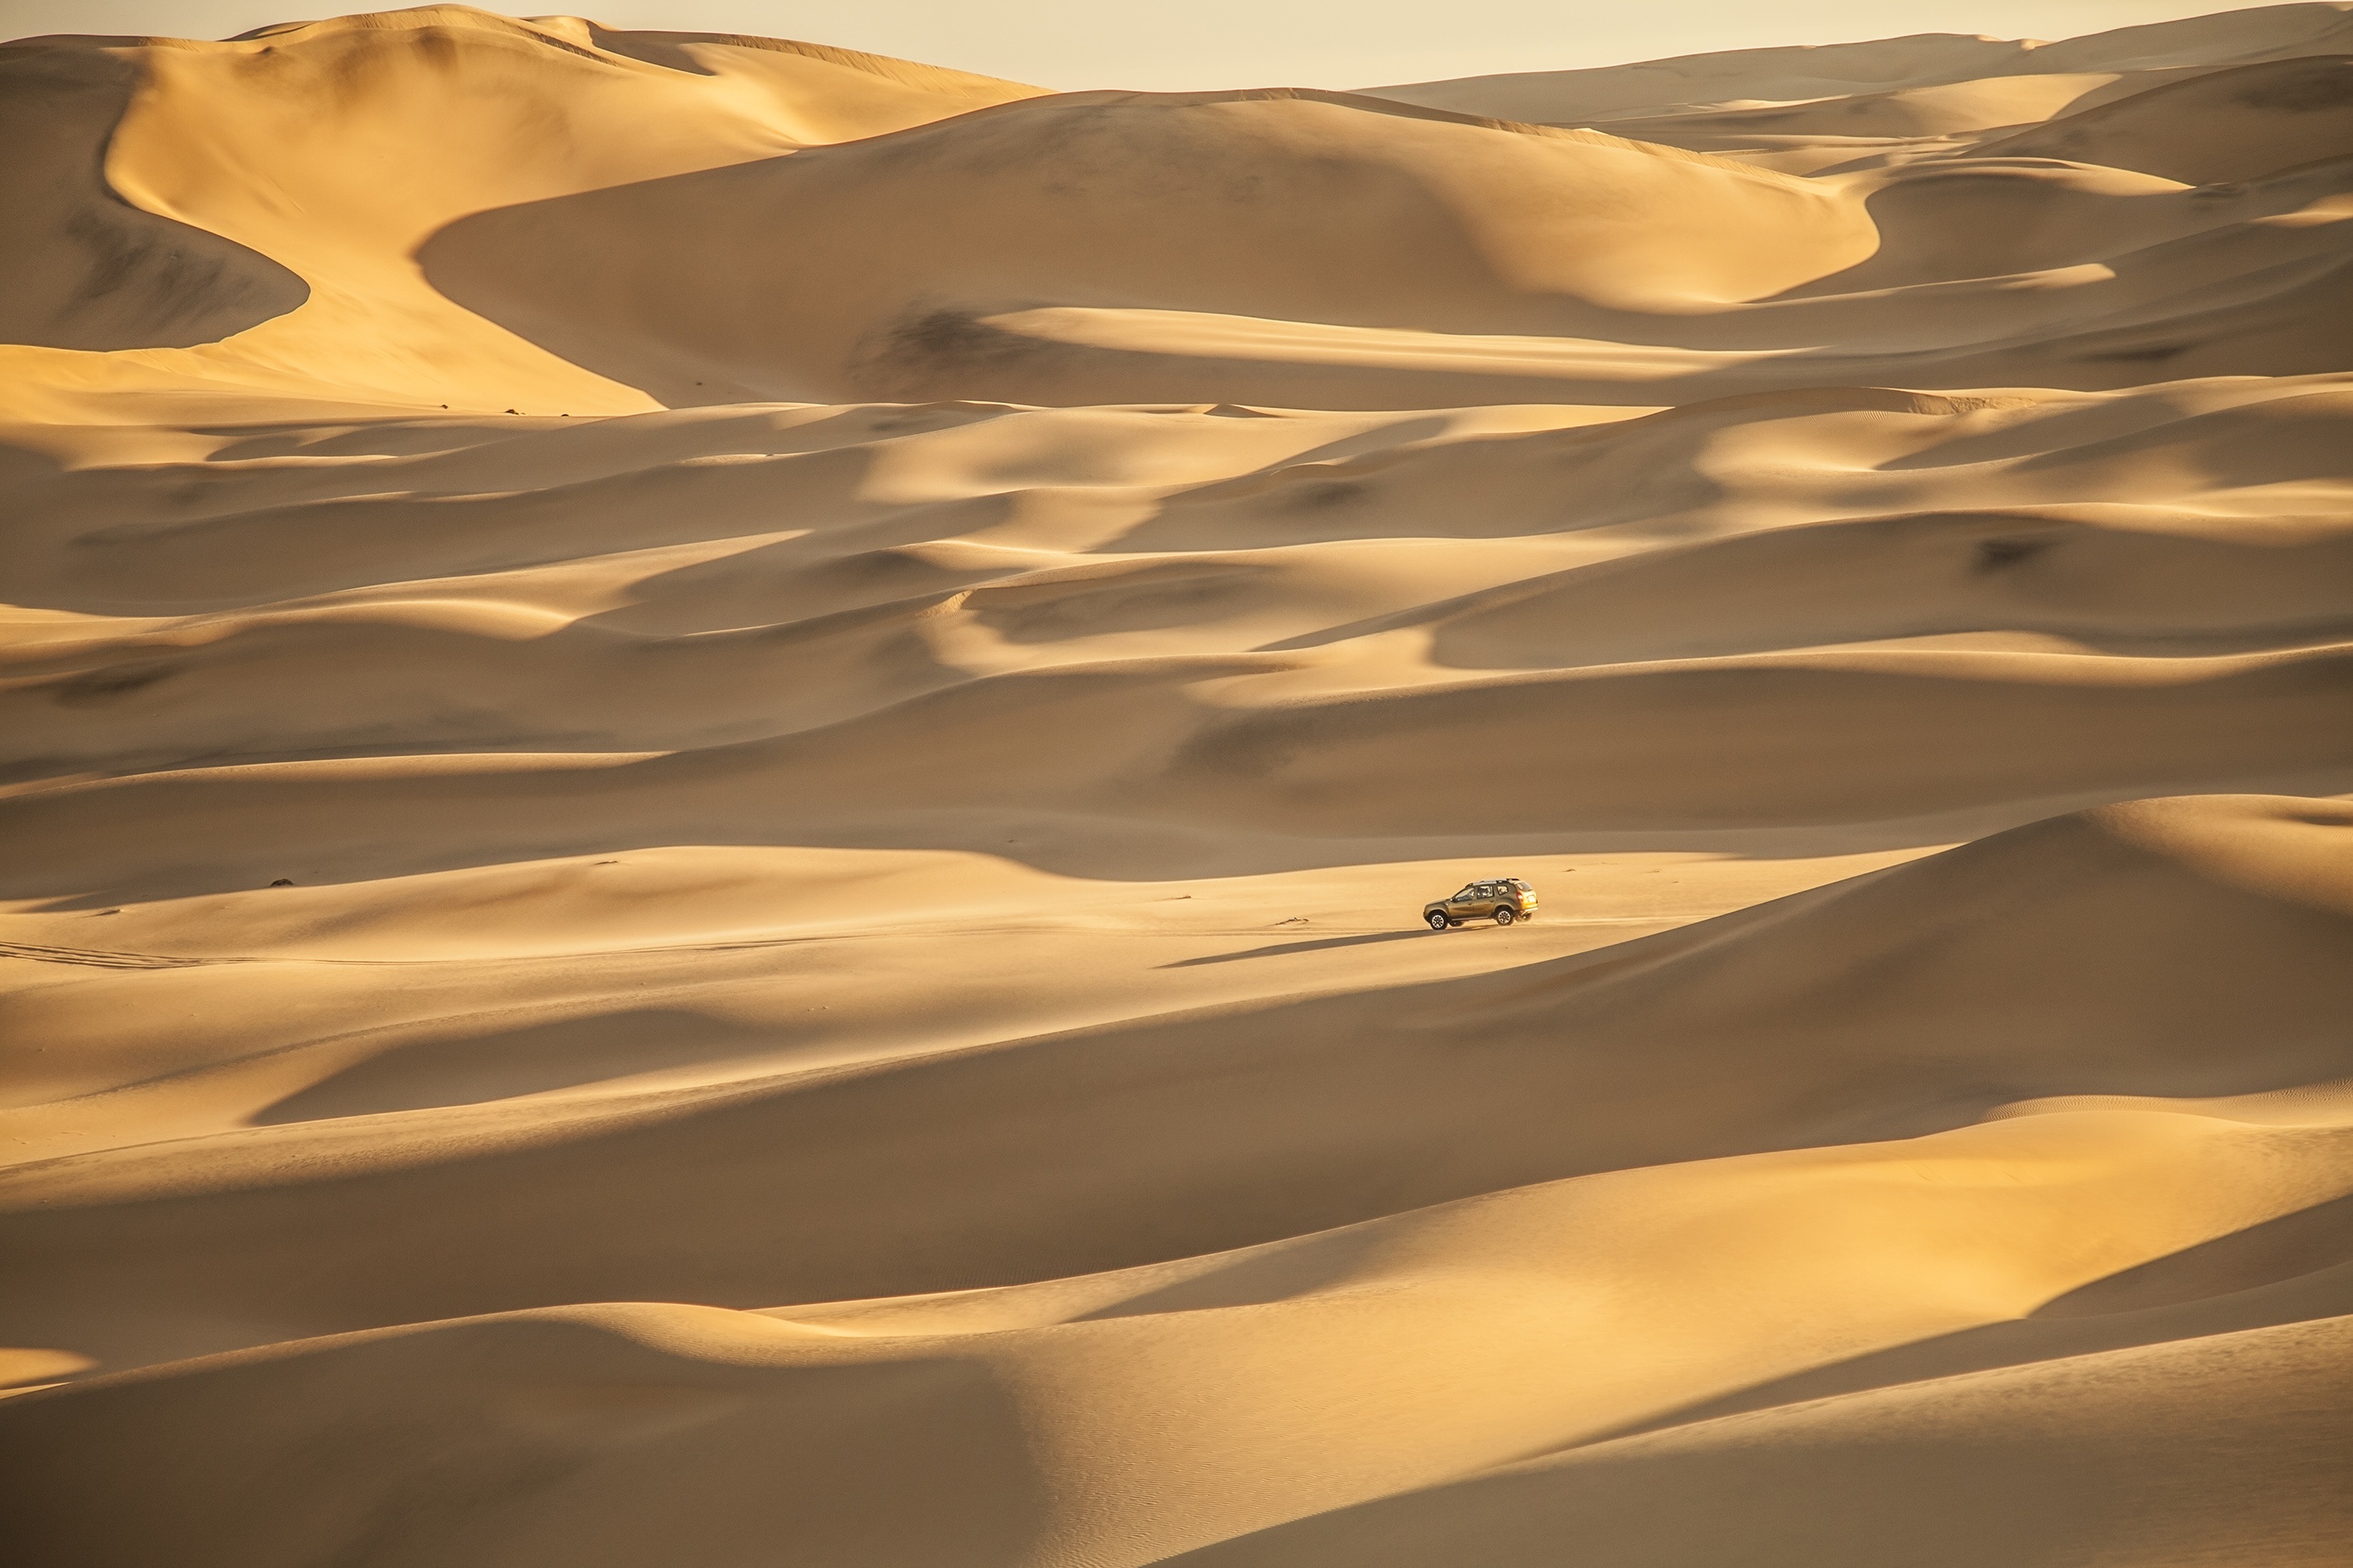
landscape, sand, car, desert, dune, driving, travelling, travel, vehicle, africa, tourism, dunes, habitat, offroad, sahara, wadi, 4x4, landform, erg, namibia, namib desert, natural environment, geographical feature, aeolian landform, singing sand, overland